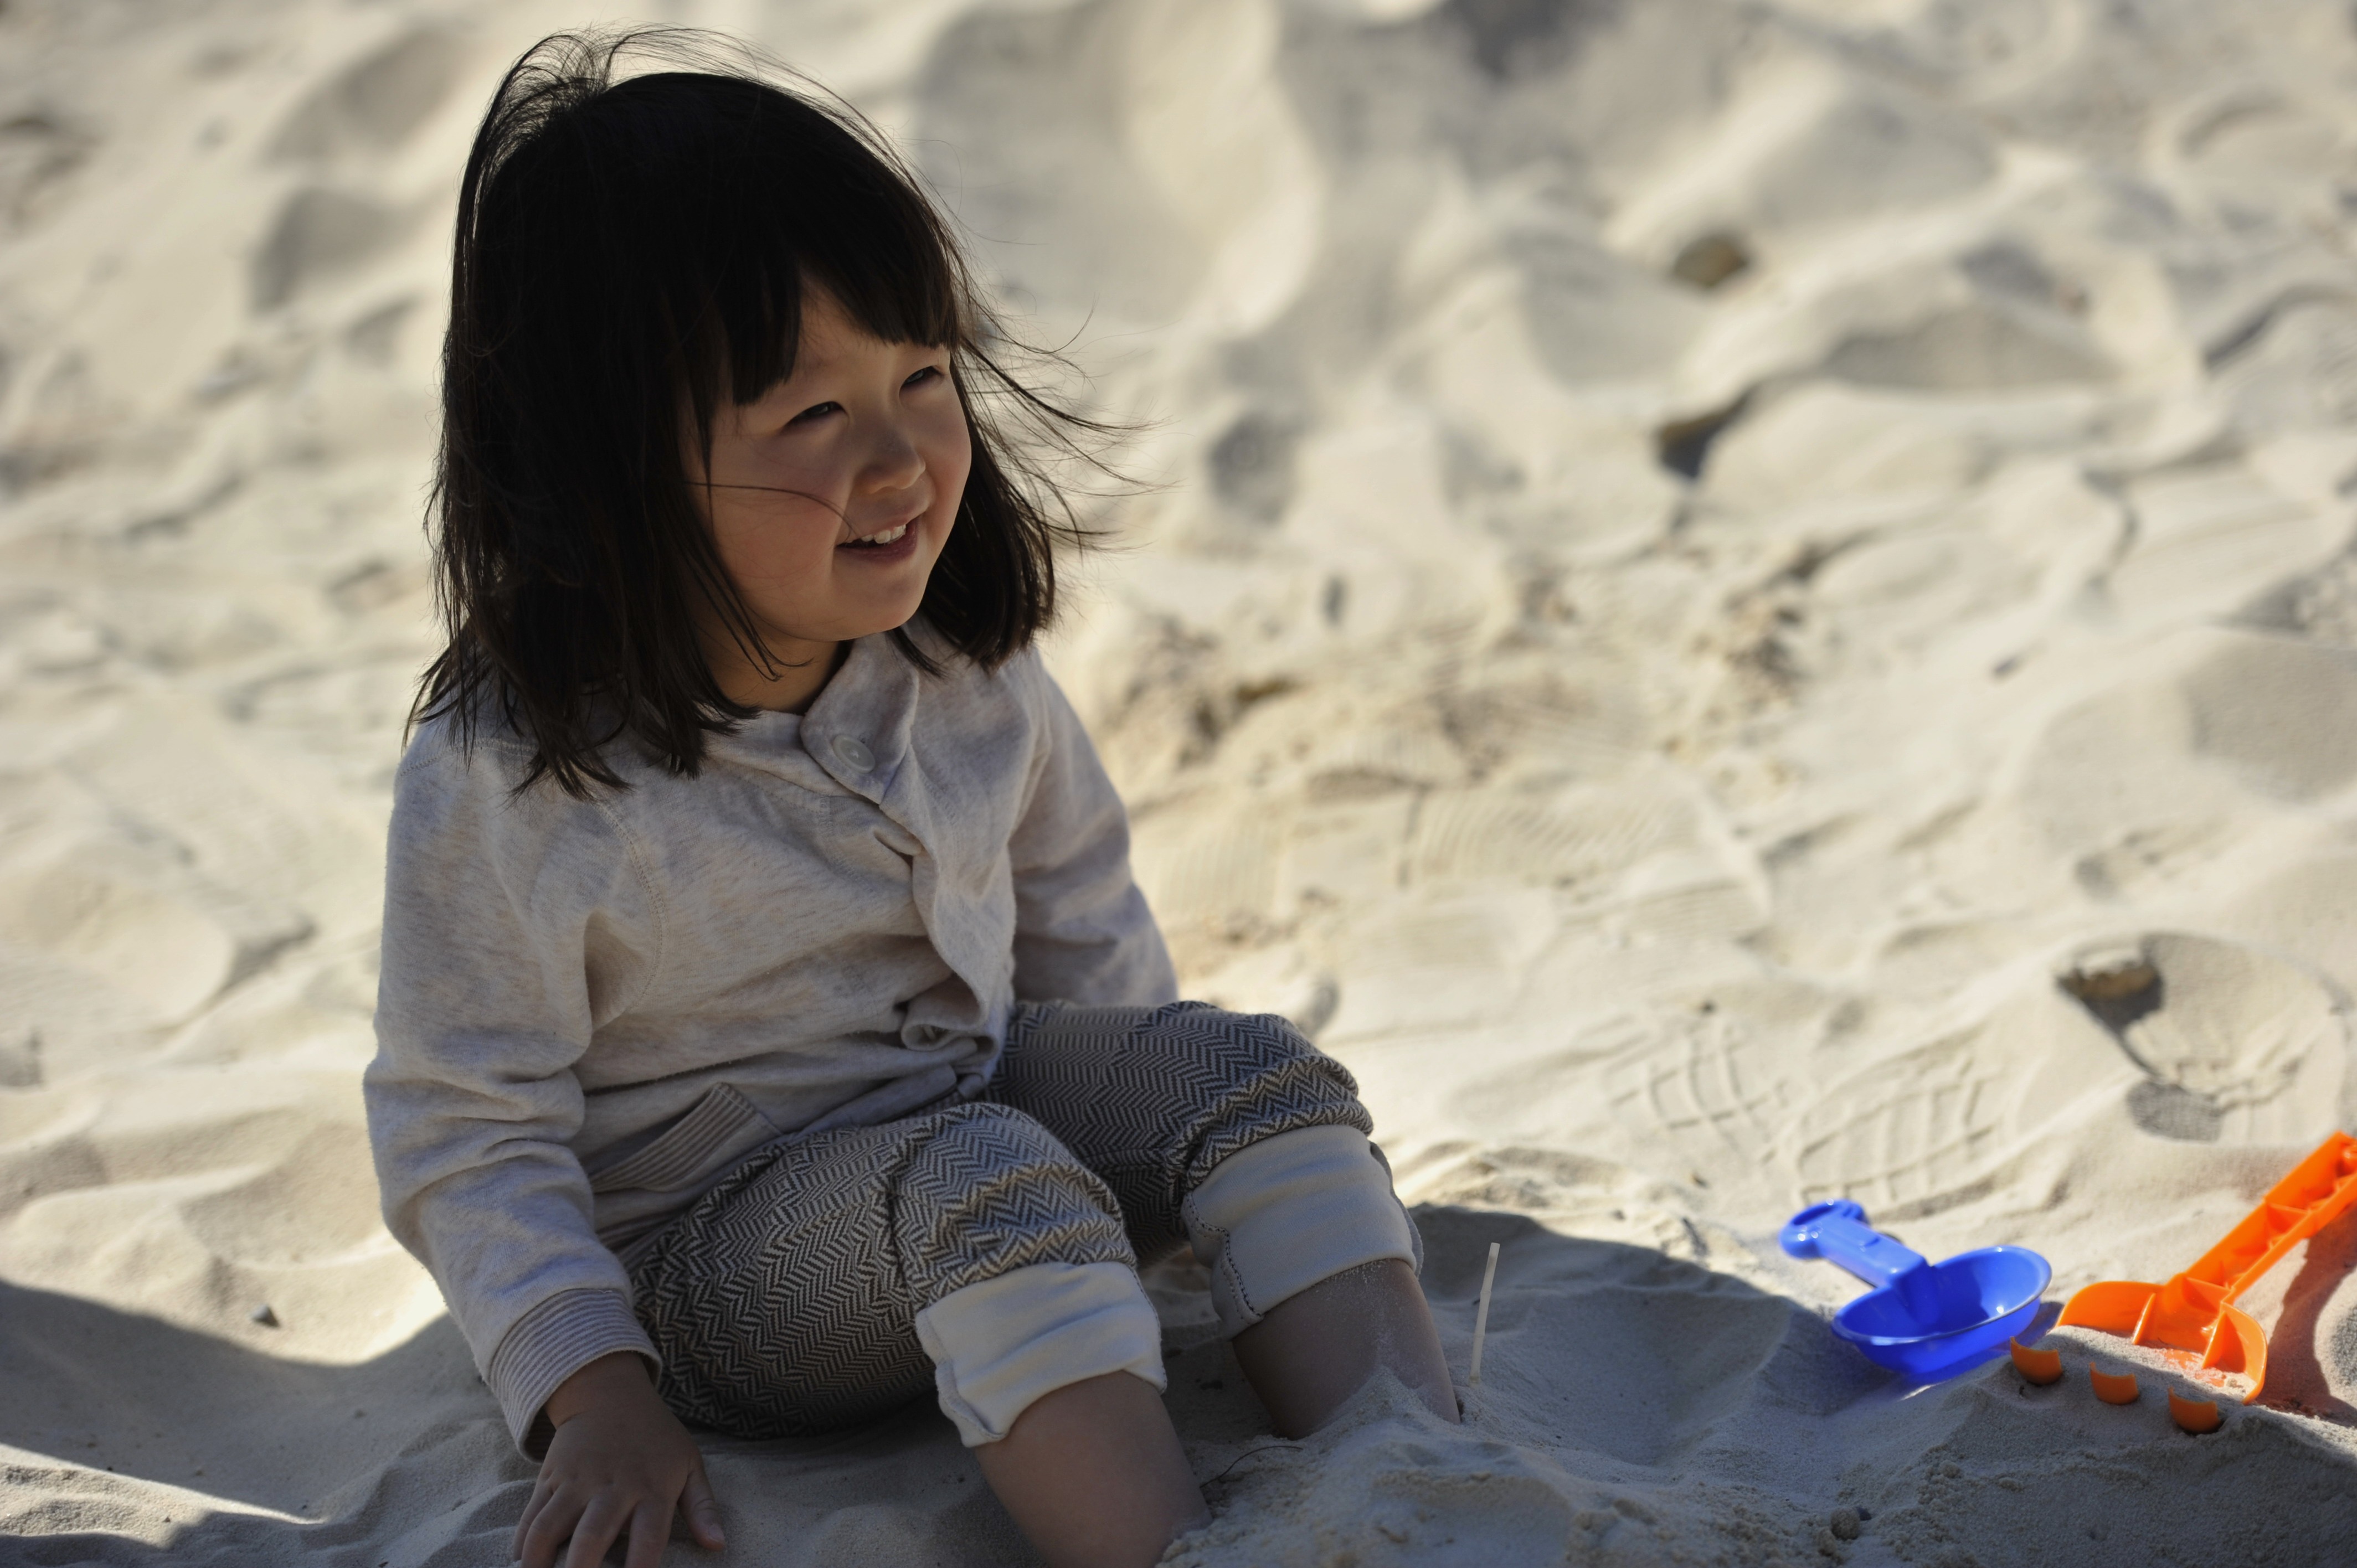
hand, sand, person, snow, winter, girl, white, leg, portrait, model, spring, sitting, child, blue, season, family, kids, toddler, photograph, beauty, photo shoot, human positions